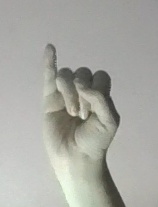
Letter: meem